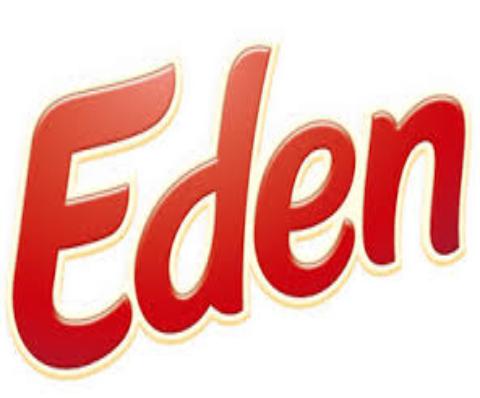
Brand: Eden Cheese
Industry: Food